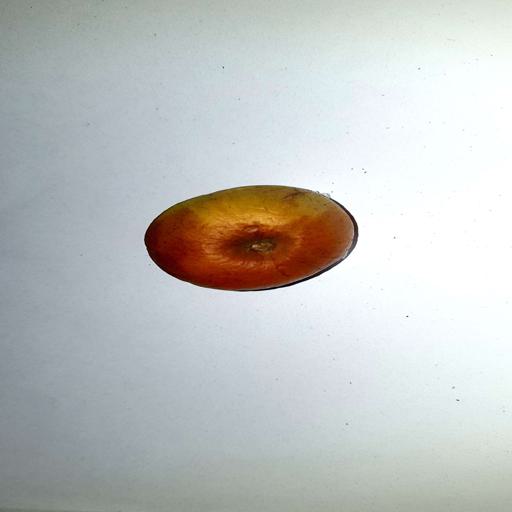
Label: healthy